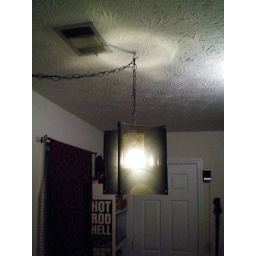
I found this lamp in Blountstown Florida for 65 cents. A pullet (baby hen) was sitting in it.